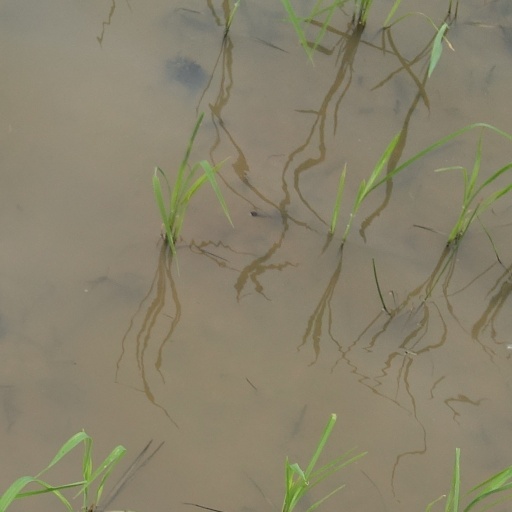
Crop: rice